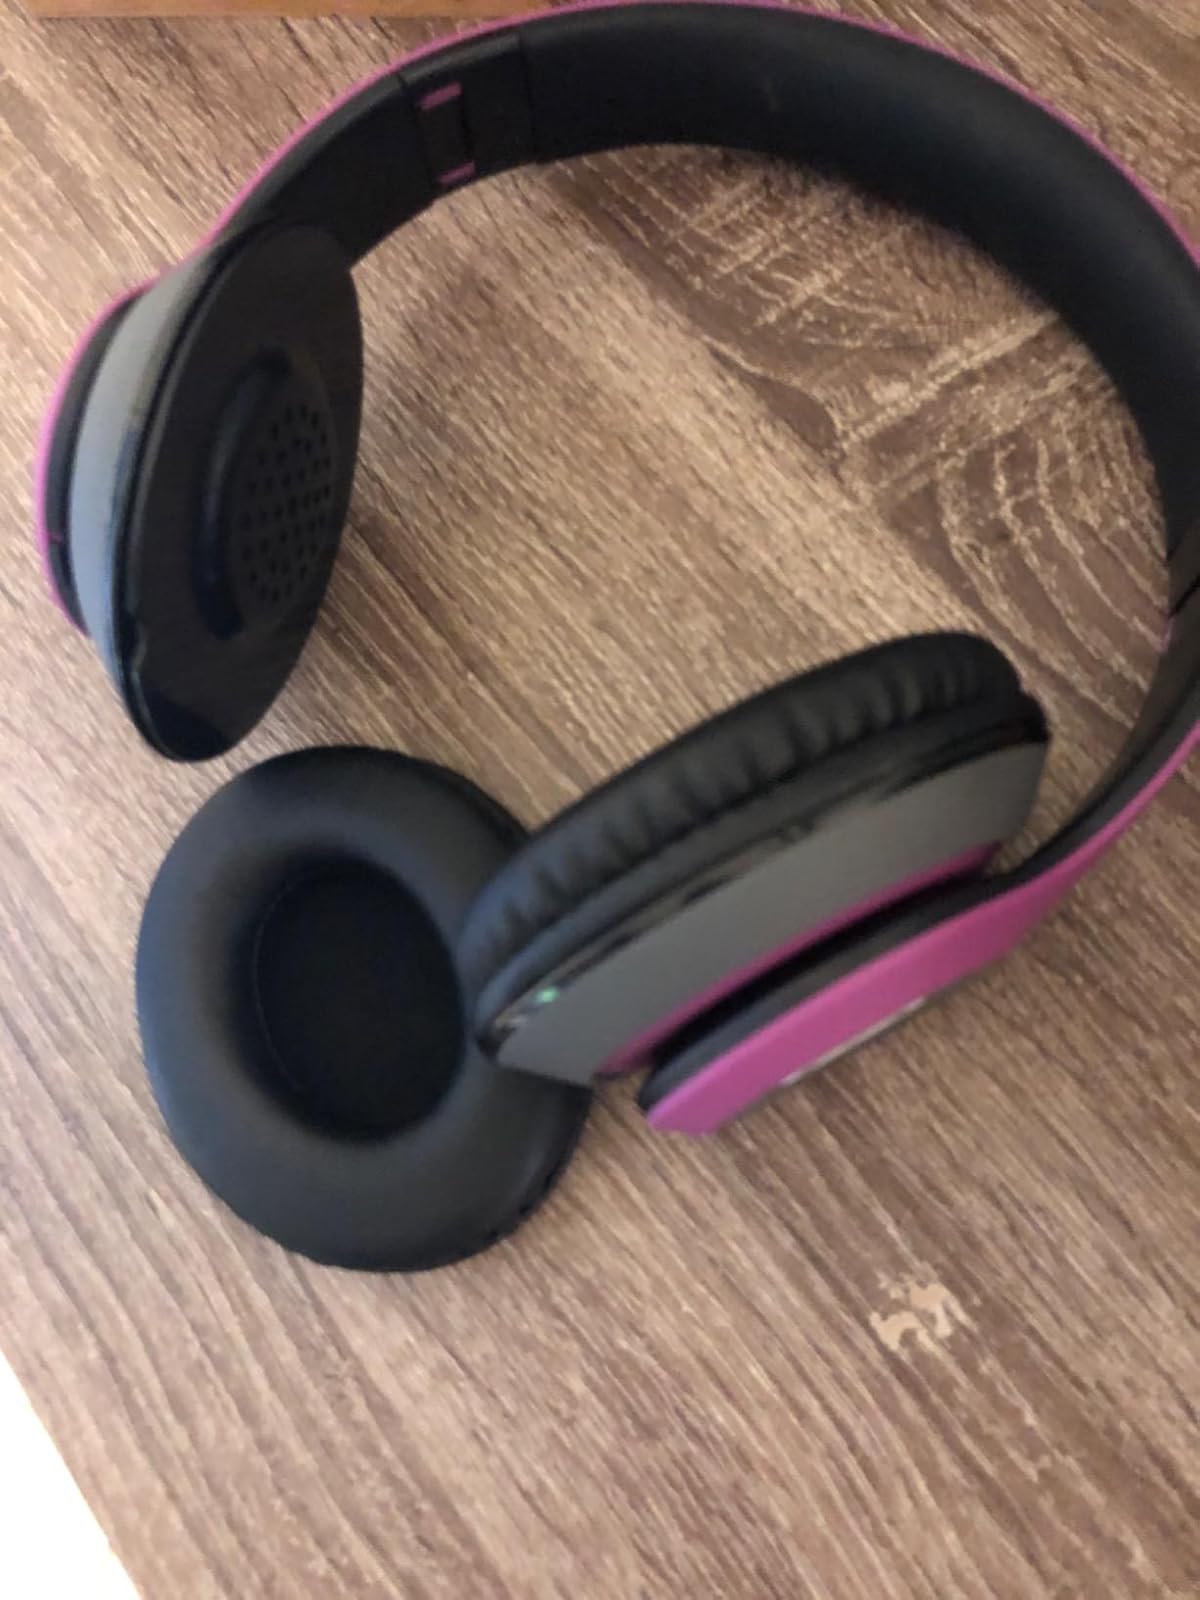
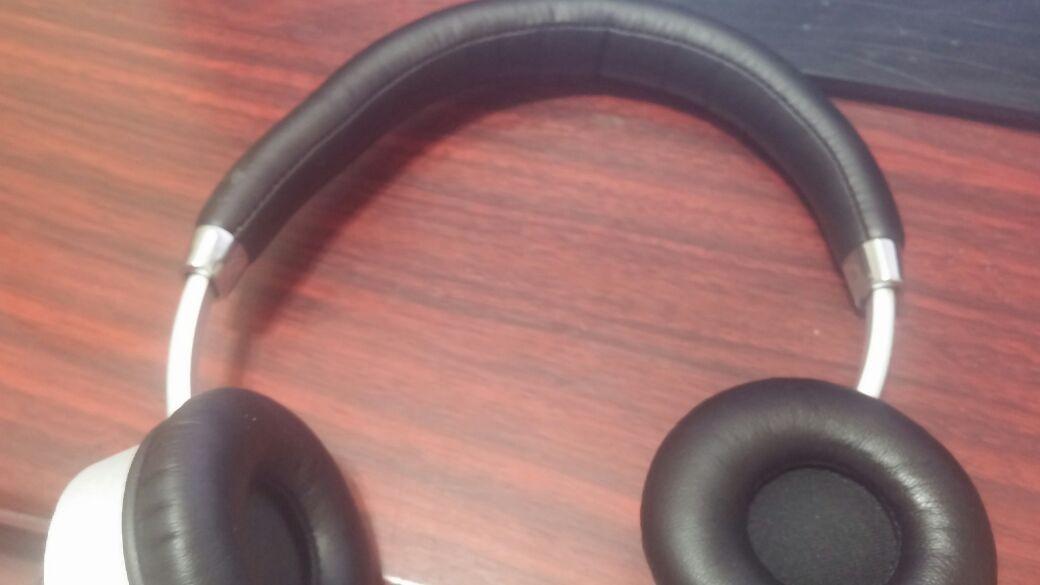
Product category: headphones
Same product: no